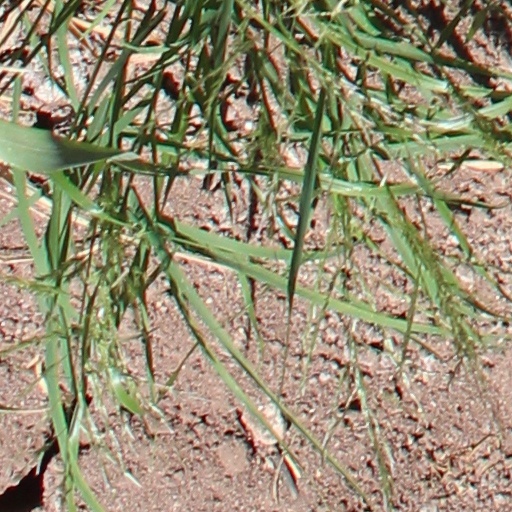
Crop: wheat